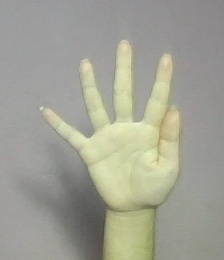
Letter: sheen